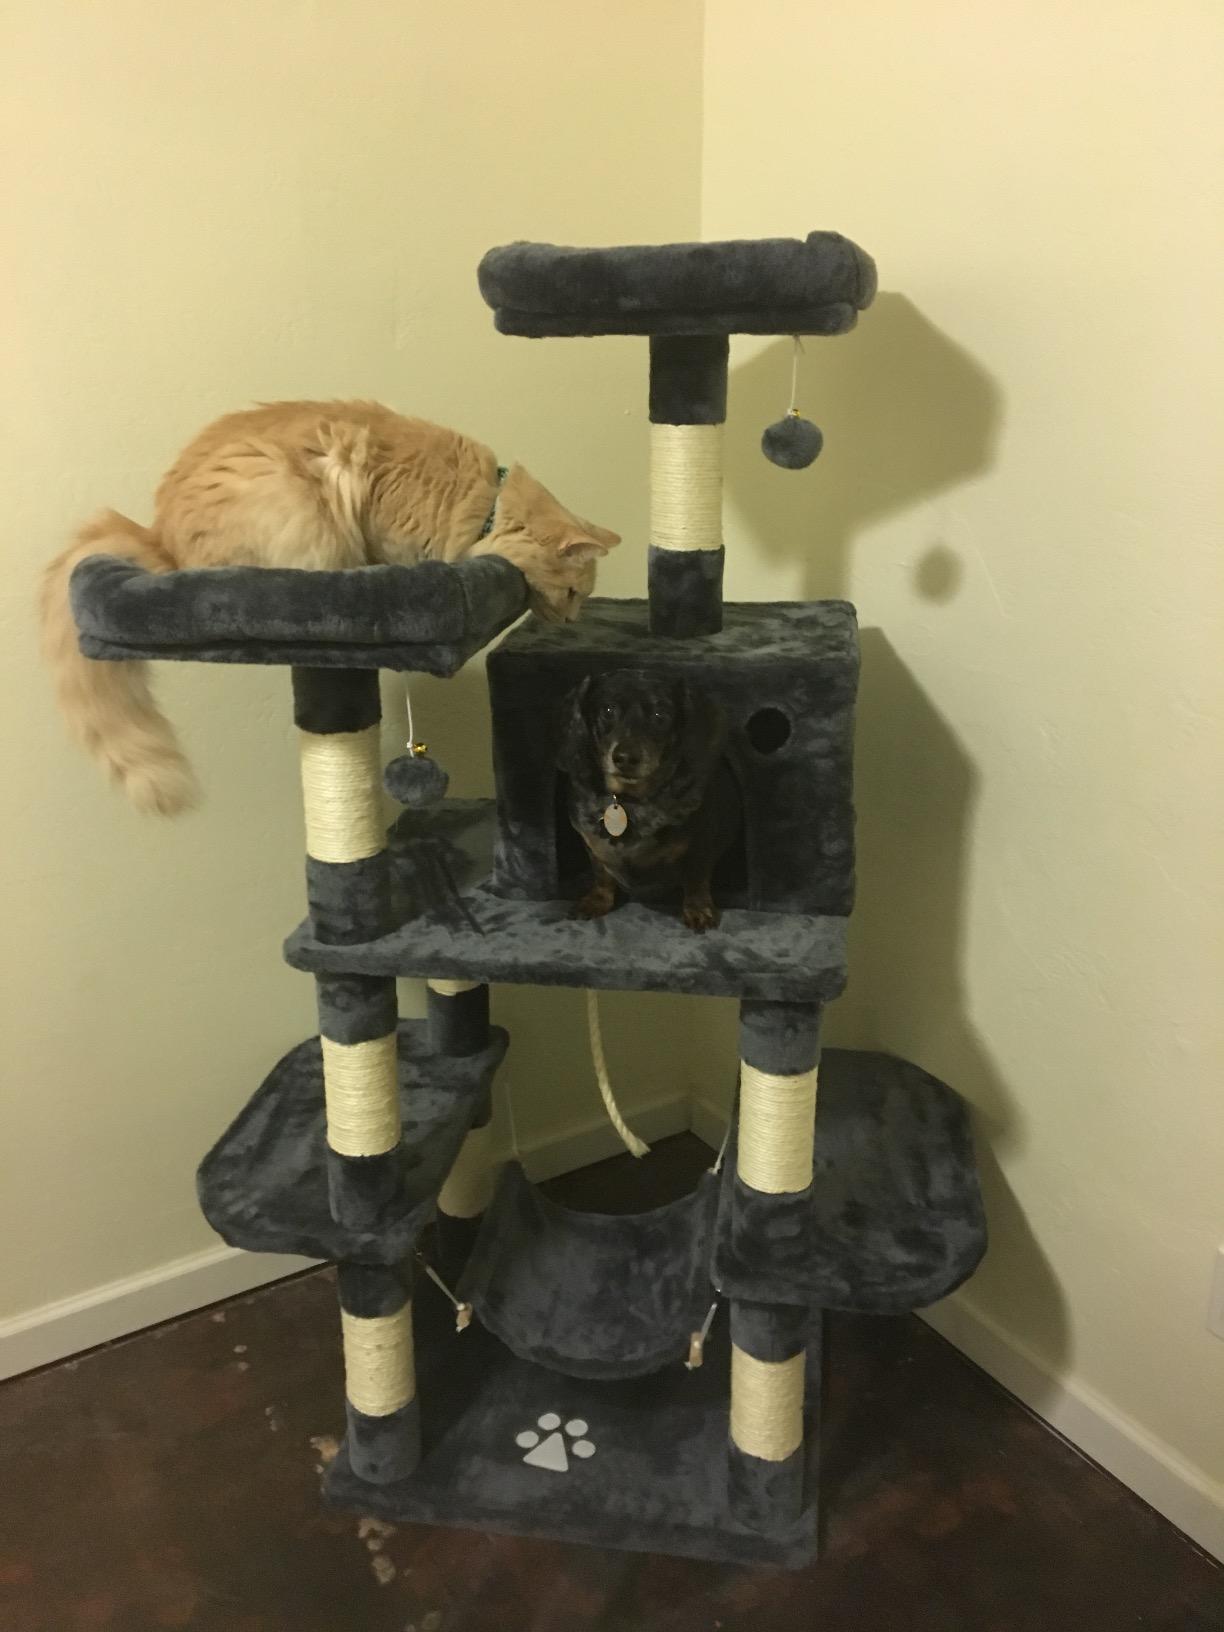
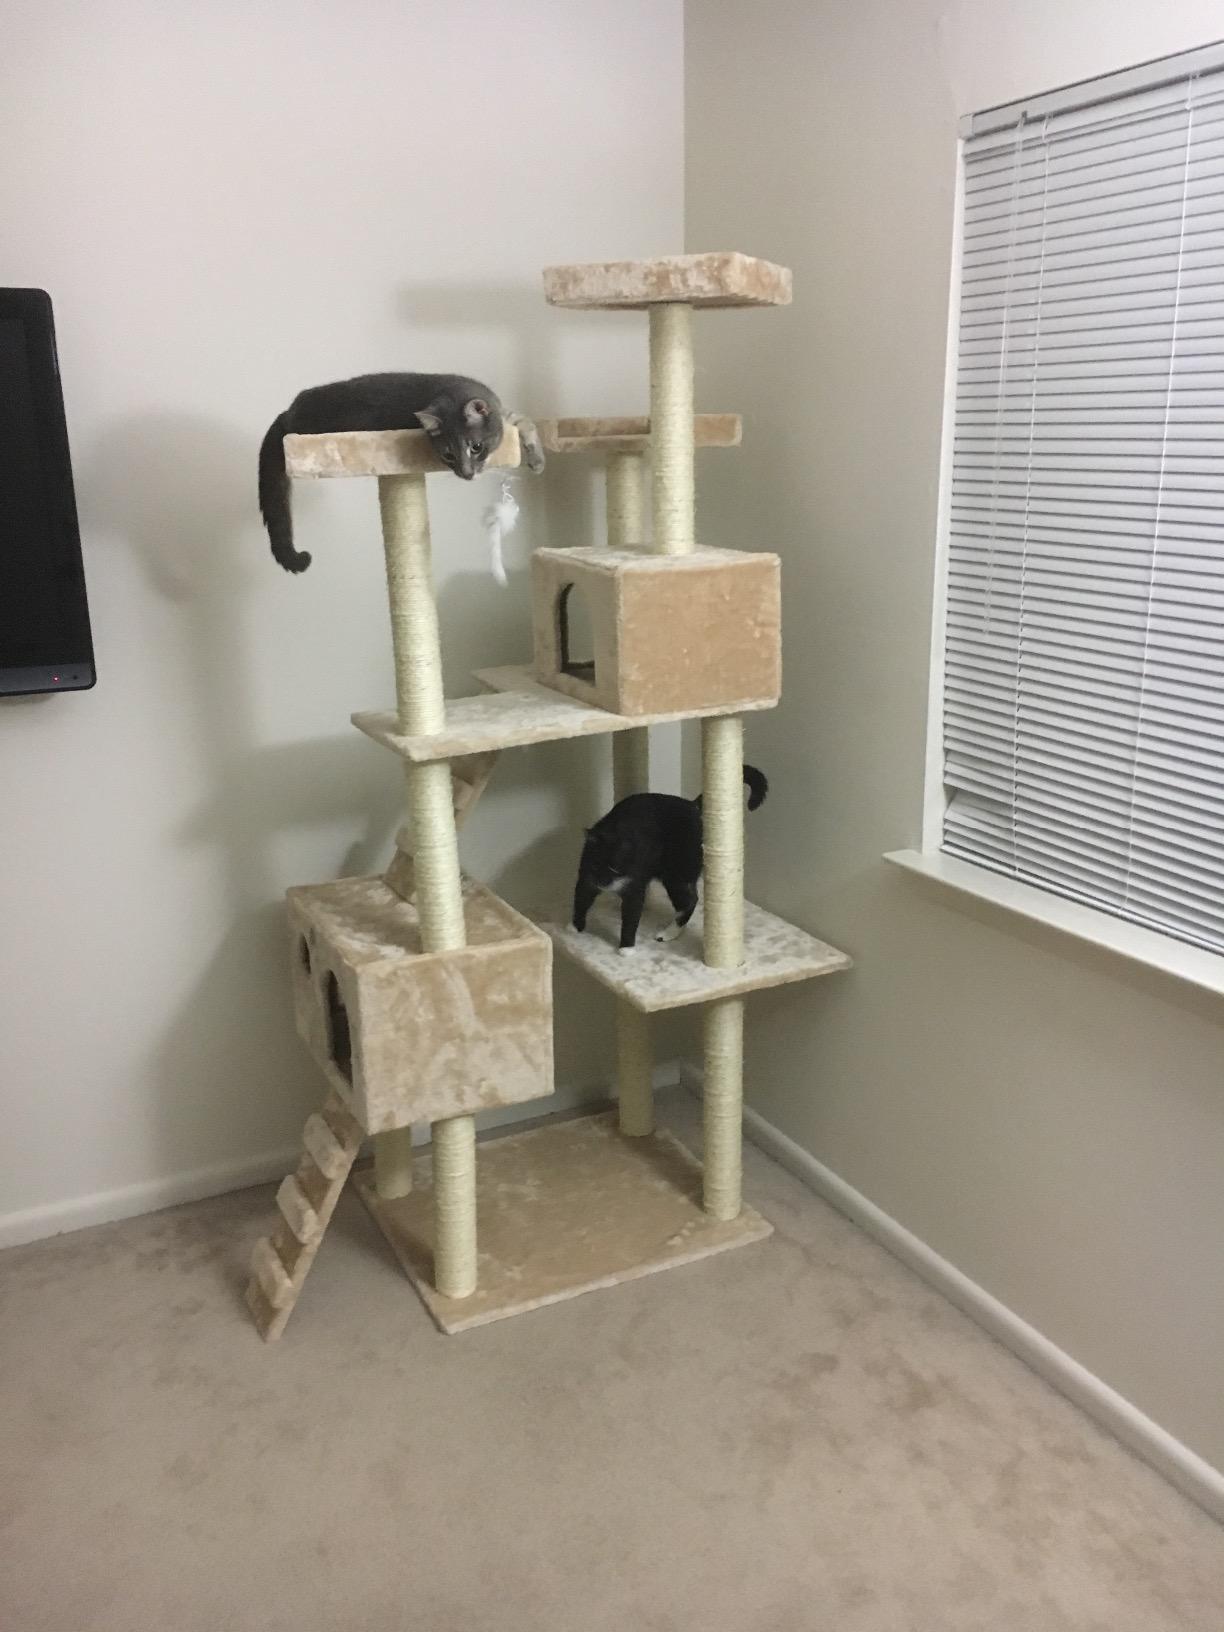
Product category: items_cat tree
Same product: no